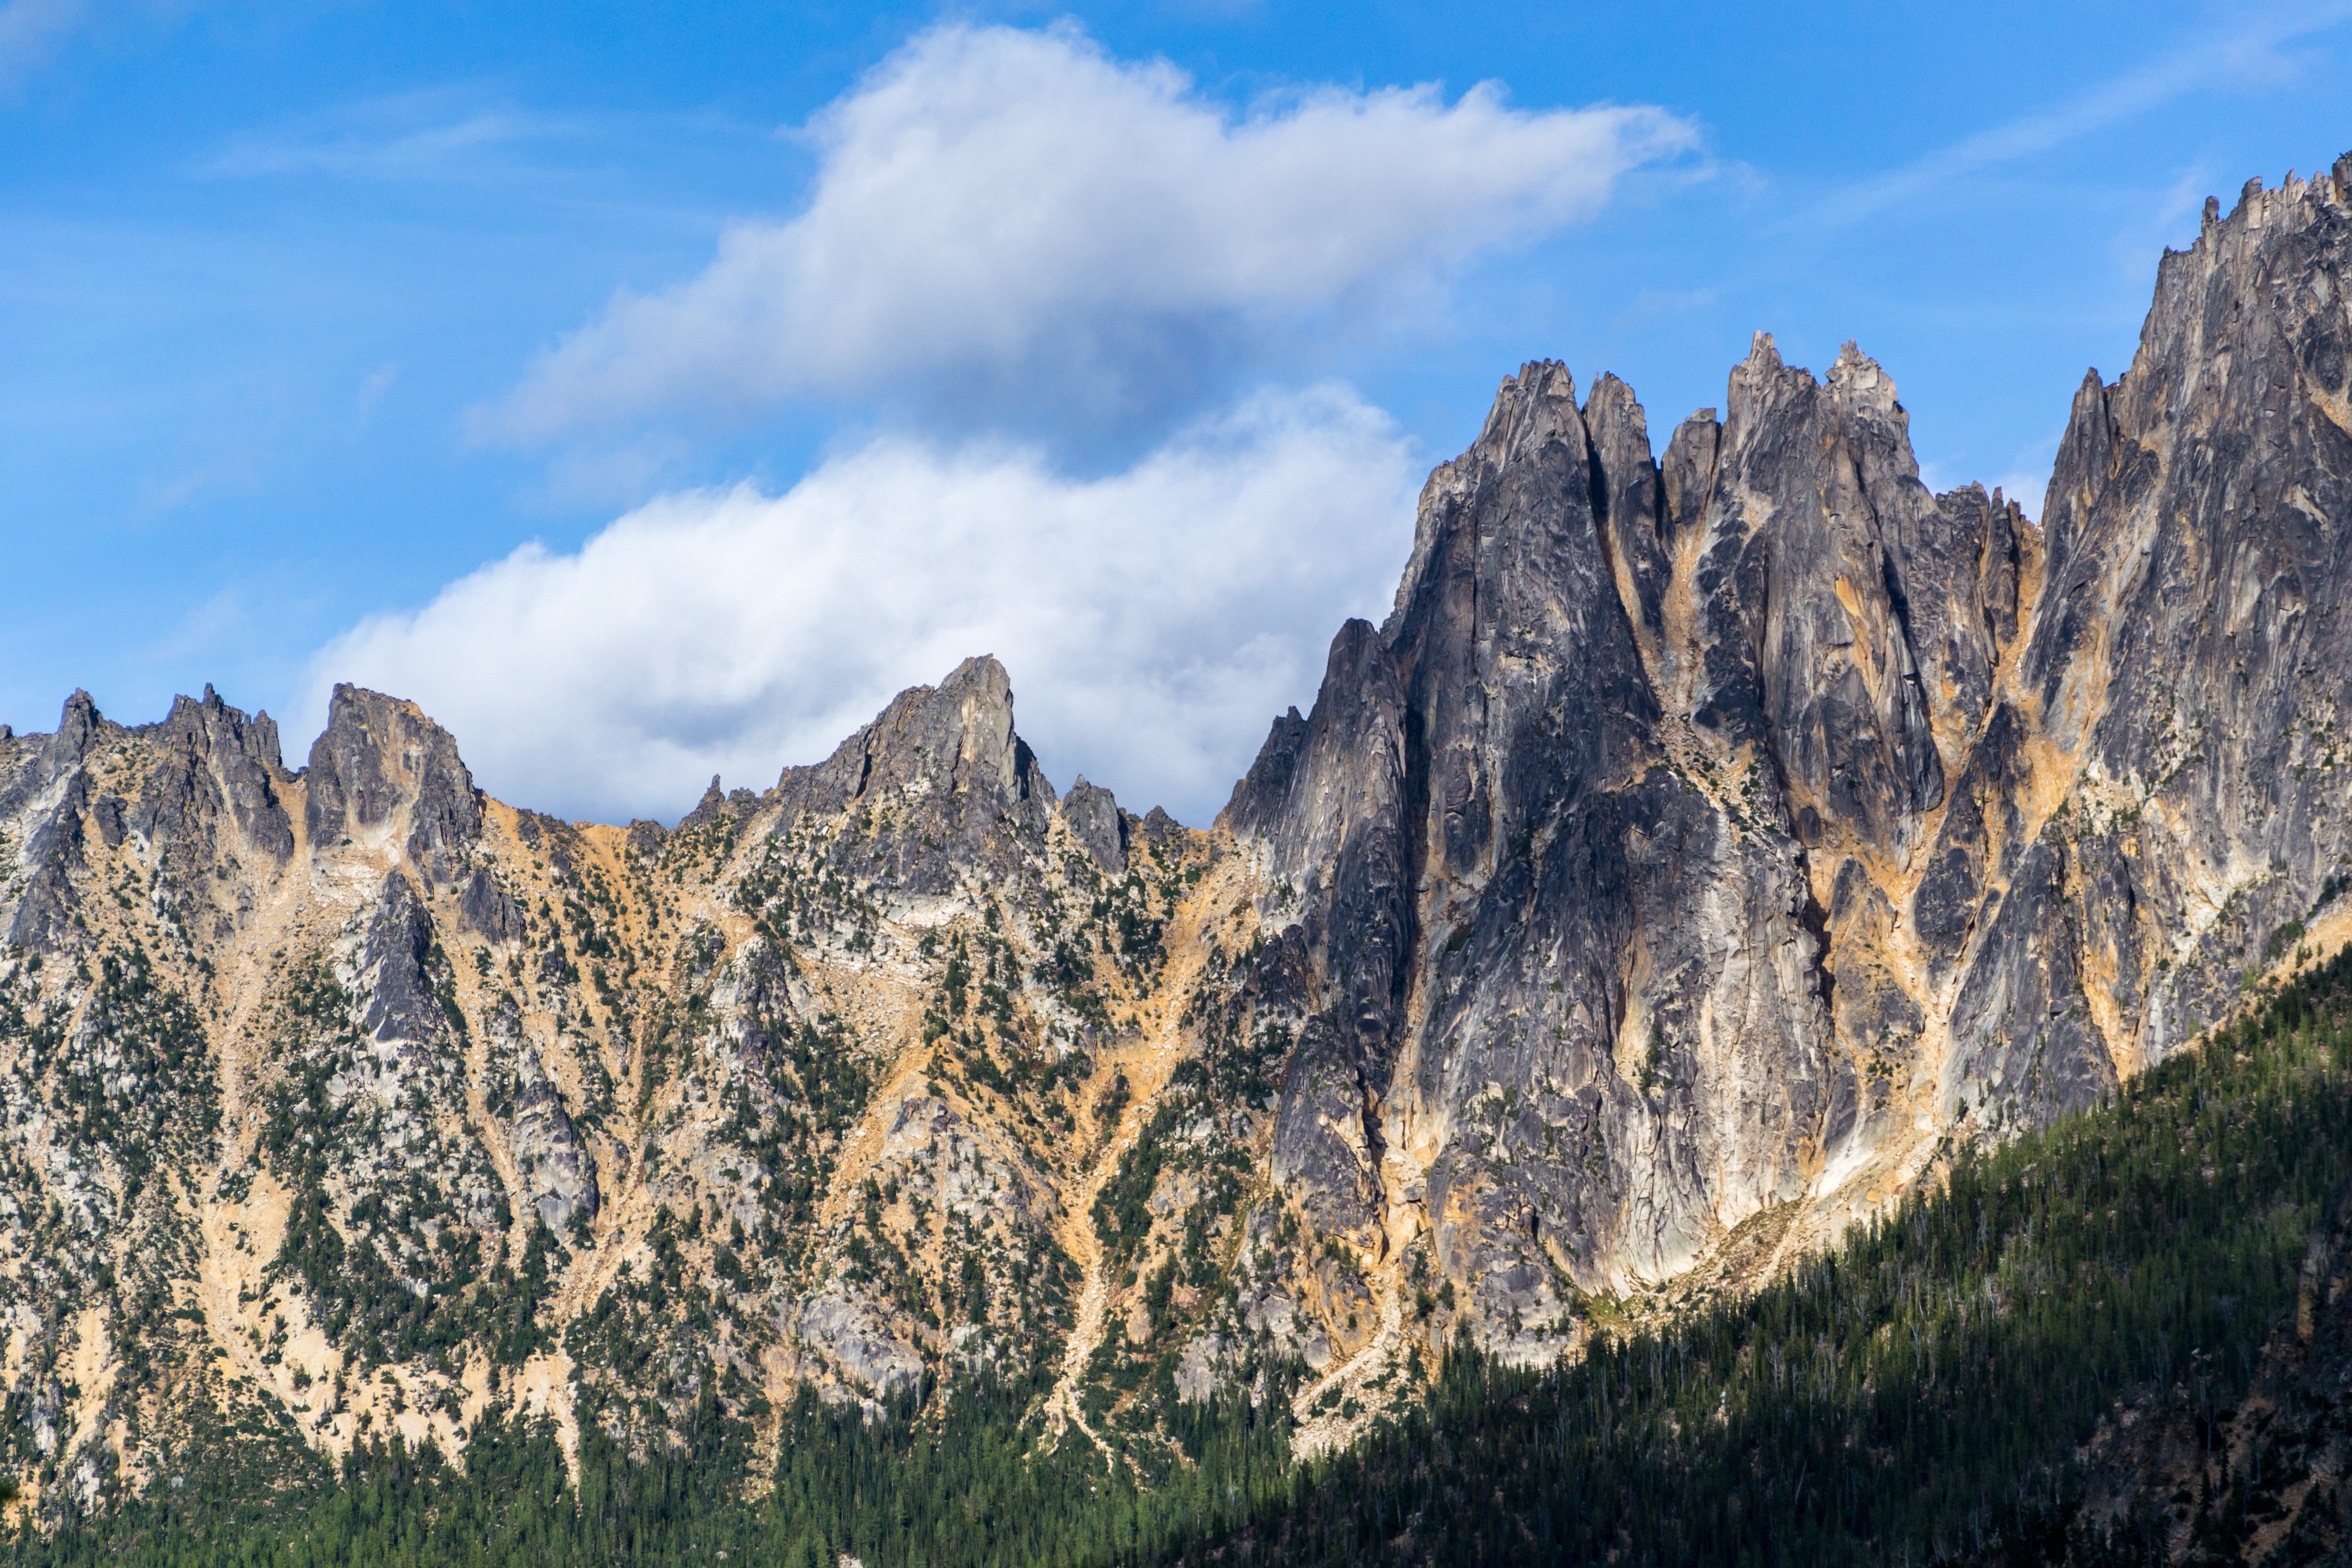
landscape, tree, nature, rock, wilderness, walking, mountain, trail, valley, mountain range, formation, cliff, park, steep, terrain, national park, ridge, summit, geology, mountains, alps, cliffs, badlands, plateau, ecosystem, landform, mountain pass, rock walls, geographical feature, mountainous landforms, rocky craigs, steep cliffs, craig